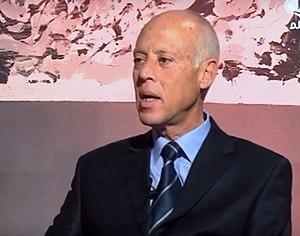
Kaïs Saïed, né le 22 février 1958 à Tunis, est un universitaire, juriste et homme d'État tunisien, spécialisé en droit constitutionnel, président de la République tunisienne depuis le 23 octobre 2019.